Siege of Ctesiphon (637)

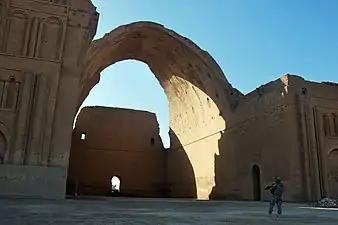
Taq-i Kisra, the ruined arch that is the only existing structure in Ctesiphon, was built by Khosrow I after the Lazic War in 540, which was part of the Persian imperial palace and served as a mosque after the Muslim conquest in 637.

After the occupation of Bahurasīr, only about 750 meters of the width of the Tigris separated the Muslims and Ctesiphon. However, the river was full and there were no boats available for Muslims that would allow them to cross. The Sassanian forces at Ctesiphon were commanded by generals Mihran and Farrukhzad, brother of General Rostam Farrokhzād, killed in the battle of al-Qādisiyyah.